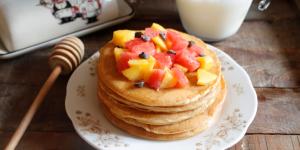
panquecas